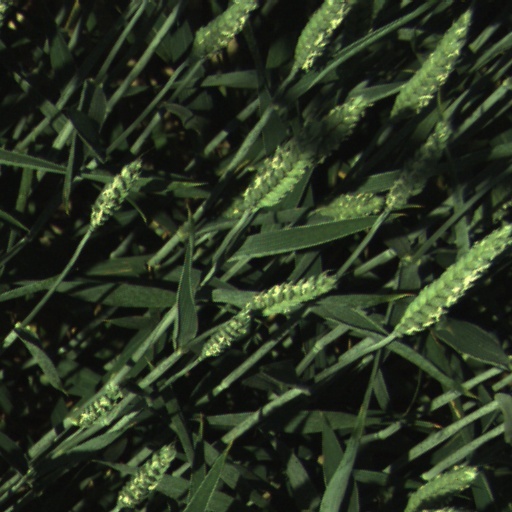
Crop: wheat